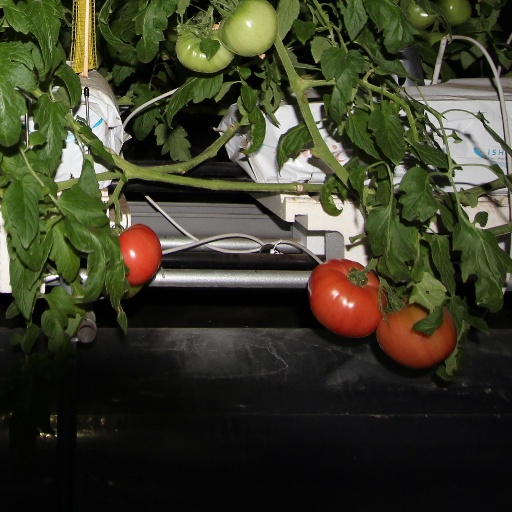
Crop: tomato